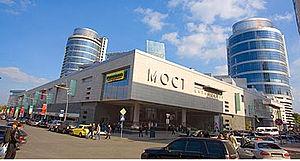
Dnipro ou Dniepr est une ville d'Ukraine et la capitale administrative de l'oblast de Dnipropetrovsk. Sa population, en diminution, s'élevait à 983 836 habitants en 2016 contre 1 177 897 habitants en 1989. Son agglomération est la troisième du pays, avec plus de 1,4 million d'habitants. Dnipro, réputée pour ses constructions aéronautiques, possède de nombreux espaces verts, d'immenses parcs, notamment le long du fleuve Dniepr qui traverse la ville du nord au sud.
Most-City Centre est un complexe multifonctionnel et de grande hauteur situé dans la ville ukrainienne de Dnipro, qui a ouvert ses portes le 9 septembre 2006. Le propriétaire est le domaine Alef et le constructeur de la société de construction OLVIA, LTD. Le complexe couvre une superficie totale de 117 000 m² ou 11,7 ha et est principalement divisé en un appartement, un commerce et un complexe commercial et de loisirs. Il est situé en plein centre, à distance de marche du front de mer de Dnipro et de la perspective Dmytro Jawornytsky.